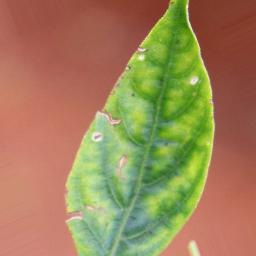
Label: nutritional